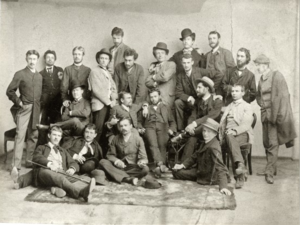
Karel Vítězslav Mašek est un peintre, architecte et affichiste tchécoslovaque né en 1865 à Komořany et mort en 1927 à Prague.